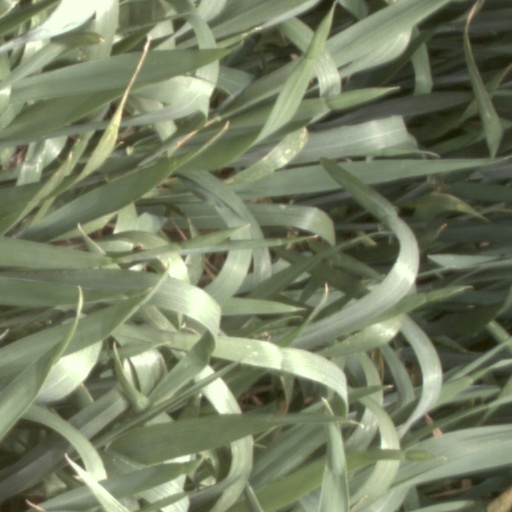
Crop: wheat